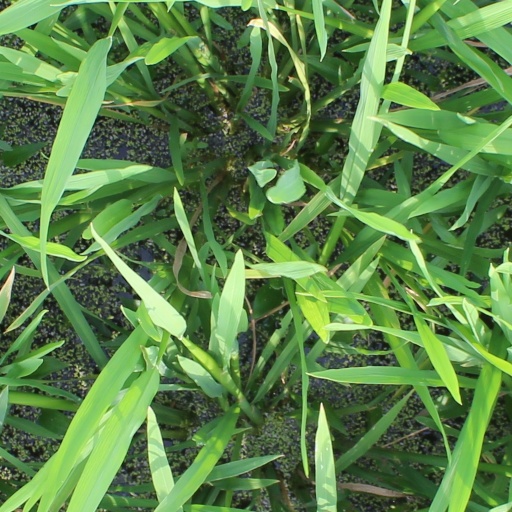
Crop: rice